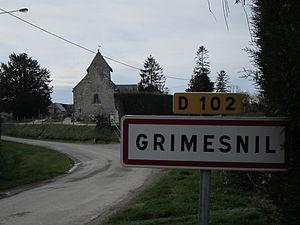
Grimesnil, Manche
Grimesnil est une commune française, située dans le département de la Manche en région Normandie, peuplée de 61 habitants.